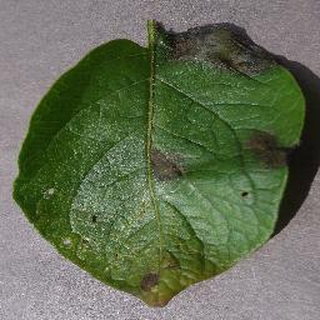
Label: potato_late_blight